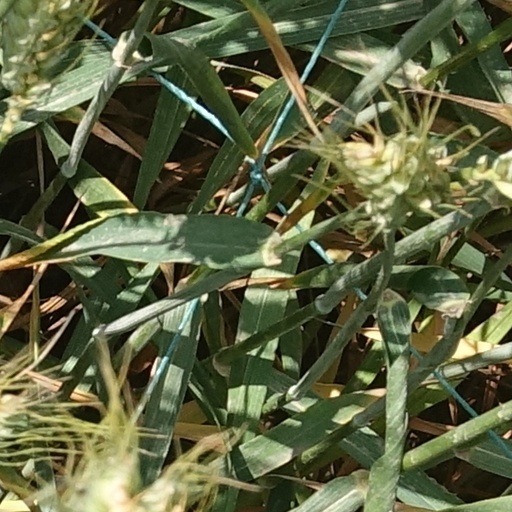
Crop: wheat